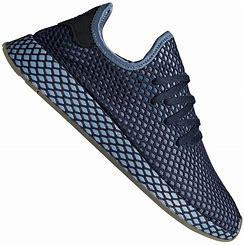
Brand: Adidas
Model: Deerupt